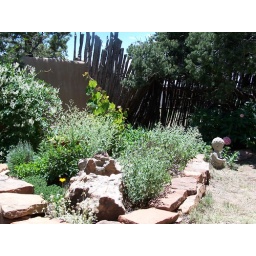
Another flower bed with a coyote fence in the background.